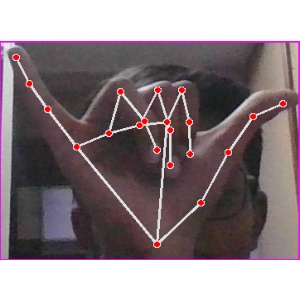
अक्षर: य